Plan (film)

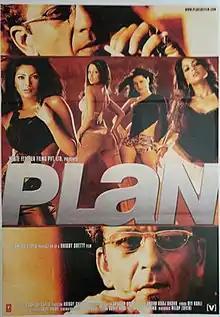
Theatrical release poster

Plan is a 2004 Indian Hindi-language action thriller film, starring Sanjay Dutt, Priyanka Chopra, Dino Morea, Sameera Reddy and Mahesh Manjrekar. It was produced by Sanjay Gupta and directed by Hriday Shetty. The film was a rage and did exceptionally well at the single screens of India whilst performing well at the multiplex cinemas. Overall, the film was given a verdict of average. Released on 9 January 2004, this film is loosely based on the 1997 Hollywood comedy "Suicide Kings".